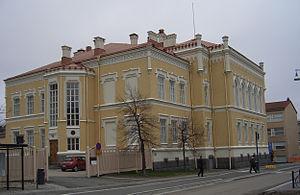
Karl Werner Polón est un architecte finlandais.
Harju, anciennement Syrjänharju ou Jyväsharju est une colline de Jyväskylä en Finlande.